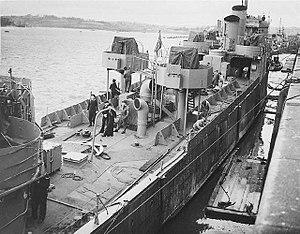
Le HMS Campbeltown pendant les travaux préparatifs au raid sur Saint-Nazaire.
L’opération Chariot fut une attaque britannique pendant la Seconde Guerre mondiale sur le port de Saint-Nazaire. Elle fut menée par les Combined Operations de Lord Mountbatten, afin de rendre inutilisables certains équipements du port et en particulier la forme Joubert, faisant de Saint-Nazaire le seul port de France à pouvoir accueillir le Tirpitz, plus gros cuirassé de la Marine allemande encore en service à ce moment-là.
Le HMS Campbeltown est un destroyer de la Royal Navy ayant servi durant de la Seconde Guerre mondiale. Il est connu pour son rôle de navire bélier dans l'opération Chariot contre les installations portuaires de Saint-Nazaire en mars 1942.